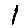
Label: 1